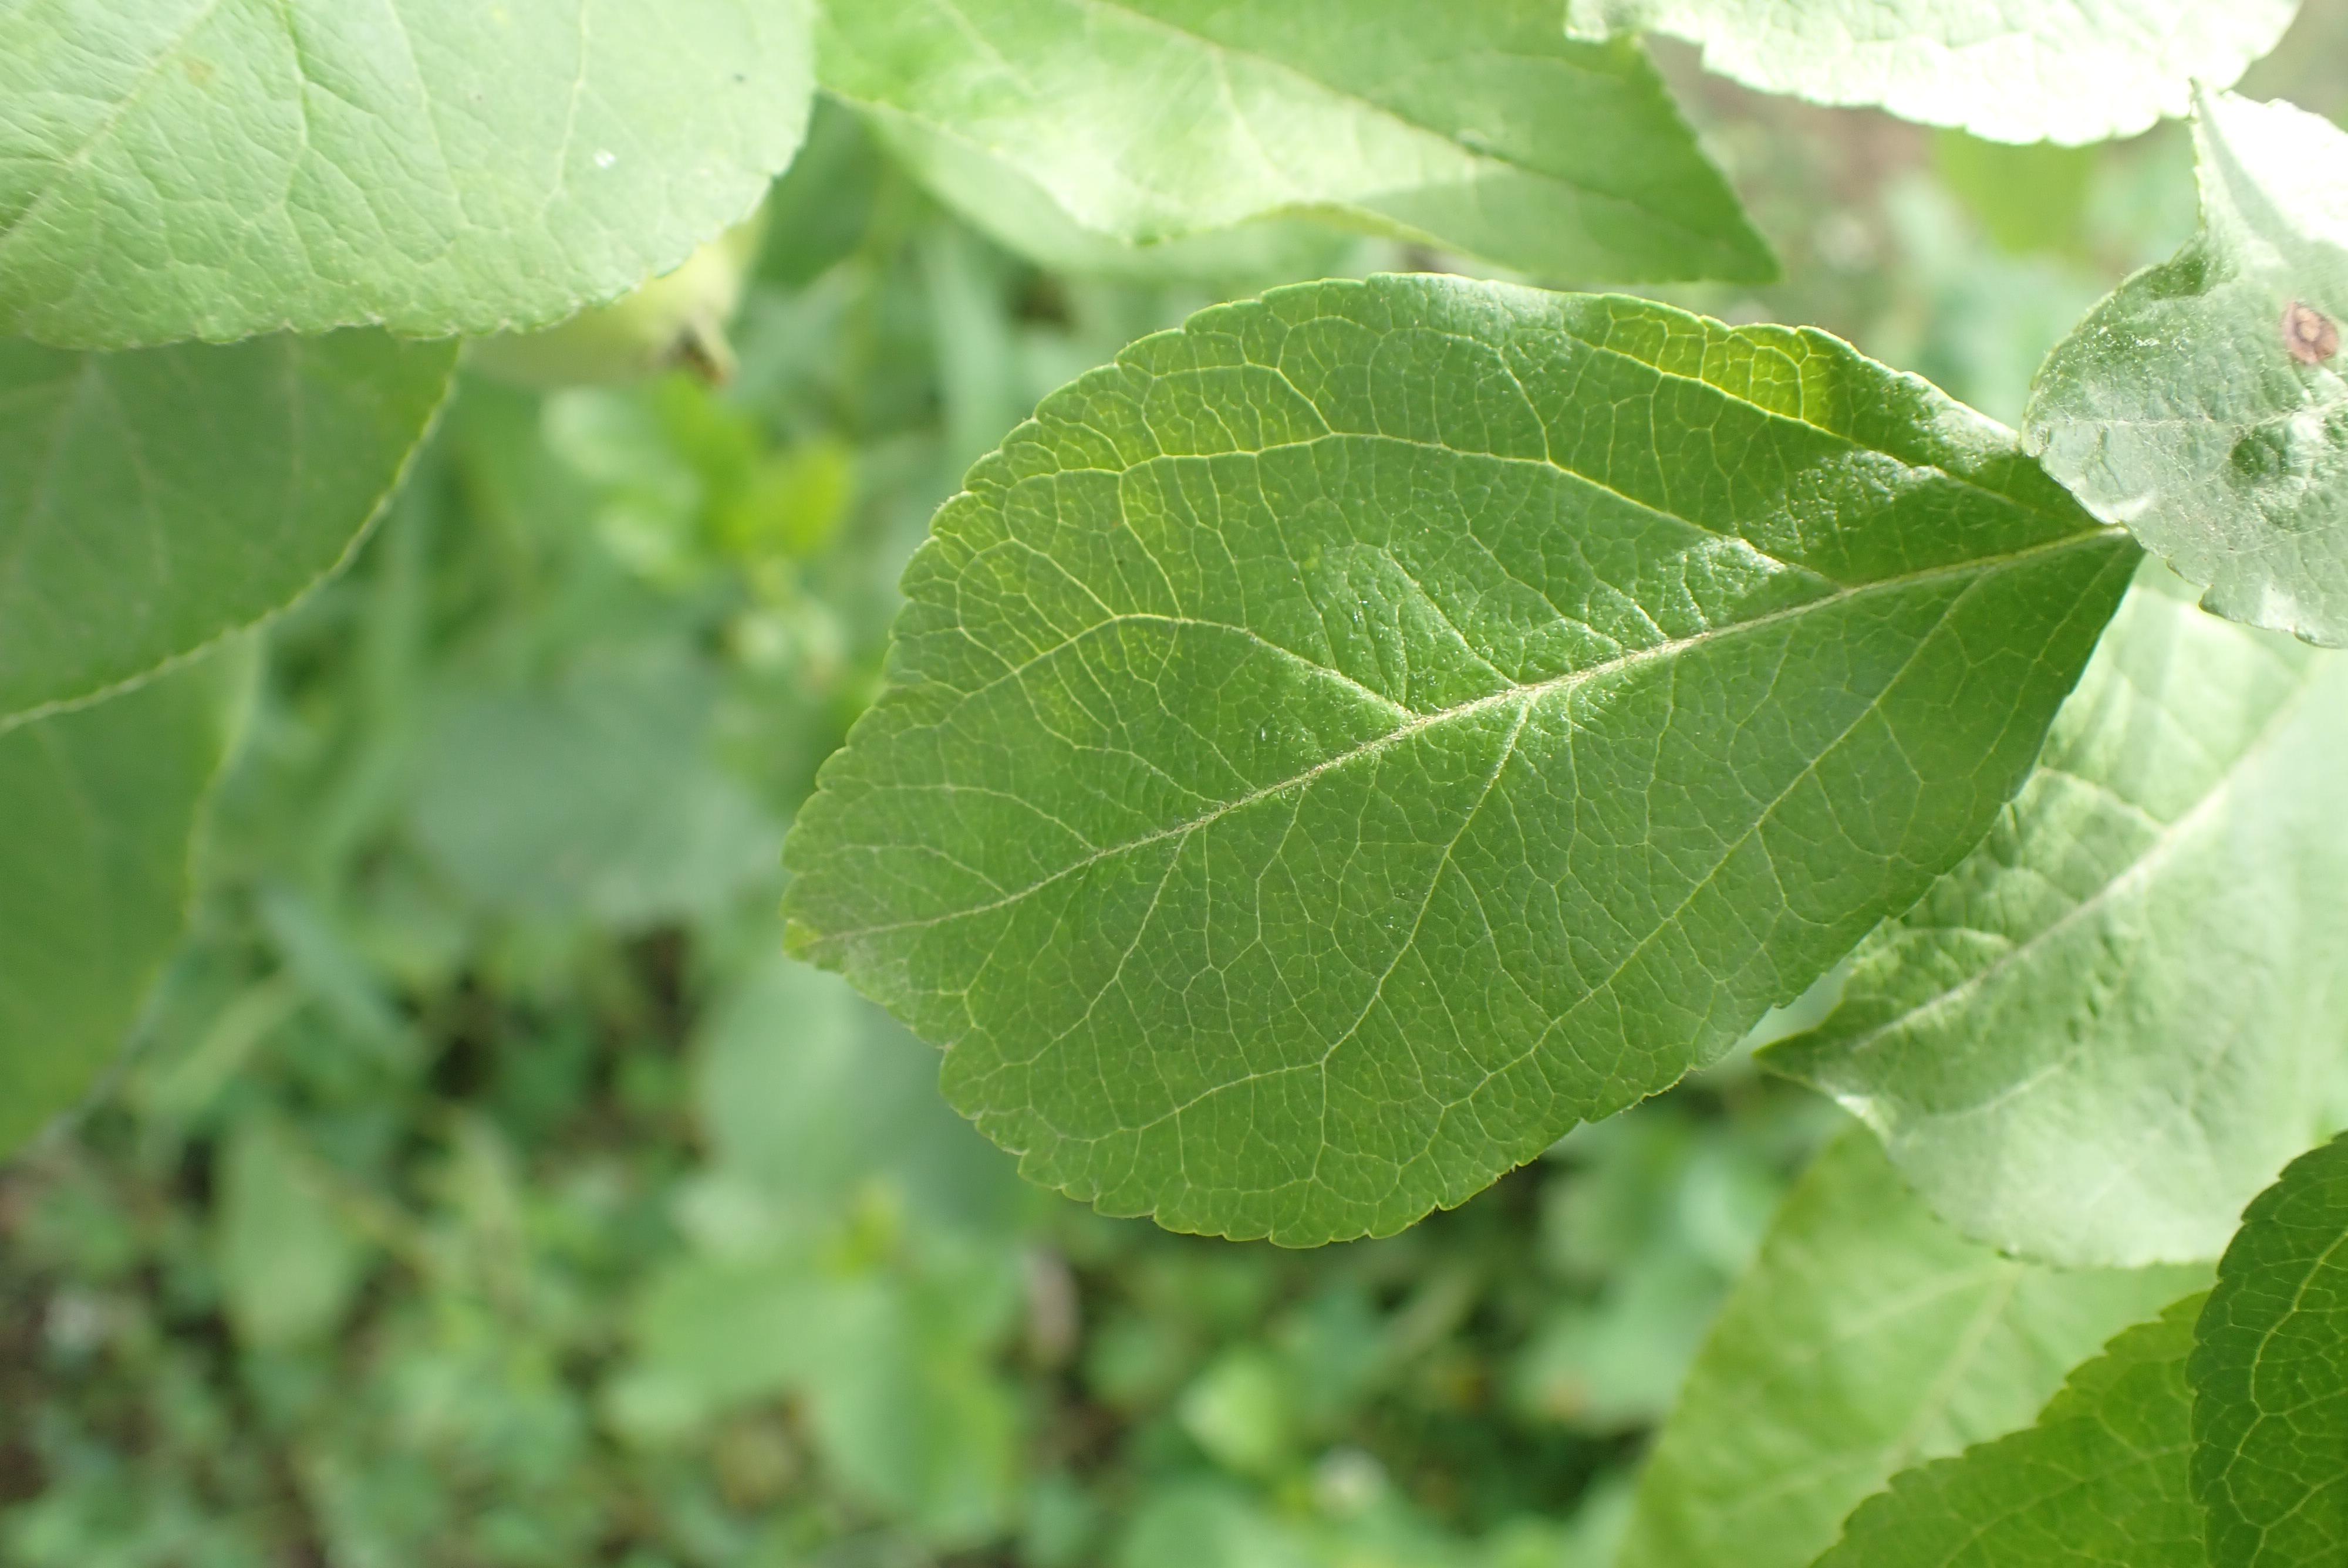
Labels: healthy